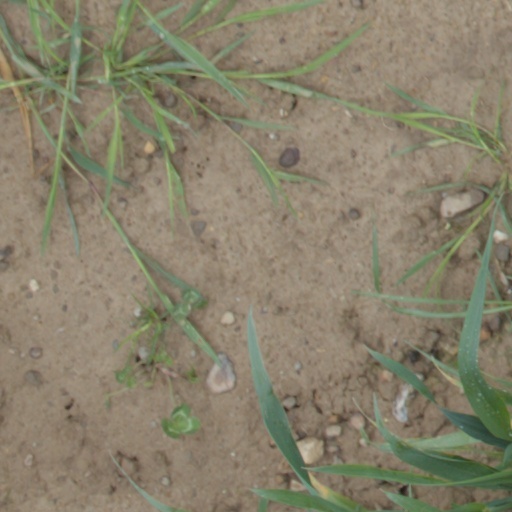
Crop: wheat